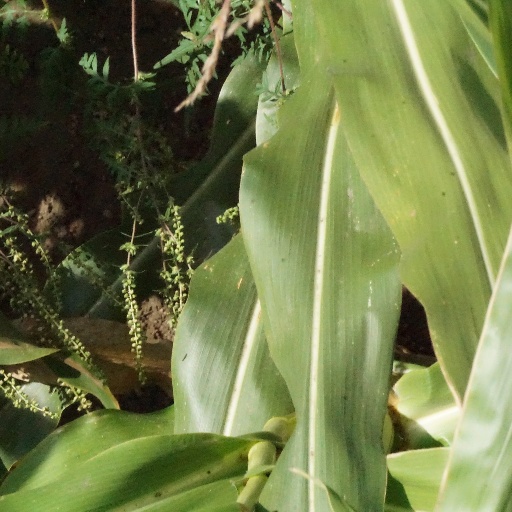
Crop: maize; corn